RFA Freshspring

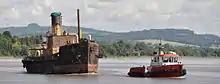

"Freshspring"s condition deteriorated while lying on the banks of the River Severn at Newnham. In 2011, two holes appeared in her hull, the plating became very pitted and she foundered in the mud. Her machinery remained in excellent condition though, with her engine room, steam steering gear and accommodation areas intact, although the galley and officers' quarters have been dismantled.